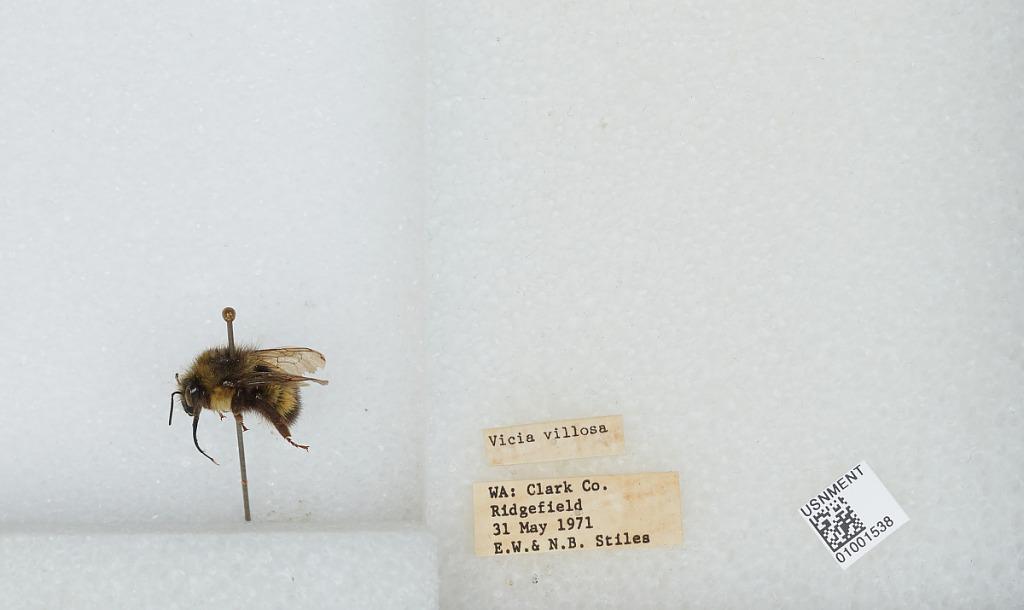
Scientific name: Bombus (Pyrobombus) flavifrons Cresson
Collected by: E. Stiles & N. Stiles
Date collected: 1971-5-31
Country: United States
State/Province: Washington
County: Clark
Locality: Ridgefield
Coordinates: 45.8153, -122.728